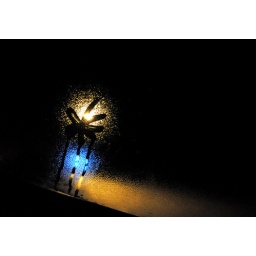
sleeping in the car below the summit of lomicky stit in high tatras... exhaling water and drawing upon a window